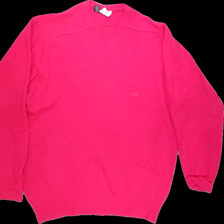
View: front
Type: Sweater
Category: Ladies
Brand: Not Applicable
Colors: Pink
Material: 100%wool
Pattern: Plain
Cut: Regular, C-collar
Size: XXL
Season: All
Trend: No trend
Stains: No
Damage: 3
Price range: <50
Recommended usage: Export